Barents Sea dike swarm

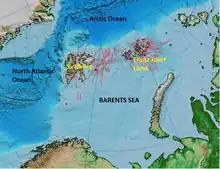
Barents Sea dike swarm

As revealed by aeromagnetic data, the dolerite dikes in the northern Barents Sea can be grouped in two regional dike swarms running oblique to the northern passive margin of the Barents Sea: the Franz Josef Land and Svalbard dike swarms, respectively. Multichannel seismic data indicate that the dikes fed the dolerite sills, resided in Permian to Early Cretaceous sedimentary strata in the East Barents Sea sedimentary basin. U/Pb dating of dolerites indicate an emplacement age of 121-125 Ma.